Brendan O'Connor (politician)

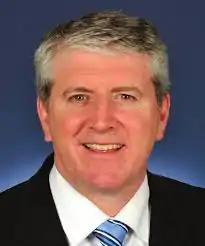

Brendan Patrick O'Connor (born 2 March 1962) is an Australian politician who served as Minister for Skills and Training from 2022 to 2024 in the Albanese ministry after having served in the same portfolio in 2013 in the Second Rudd ministry. He is a member of the Australian Labor Party (ALP) and served in the House of Representatives from 2001 to 2025. He held ministerial office in the governments of Kevin Rudd and Julia Gillard from 2007 to 2013, including as a member of cabinet from 2012 to 2013. He was a member of the shadow cabinet from 2013 to 2022.